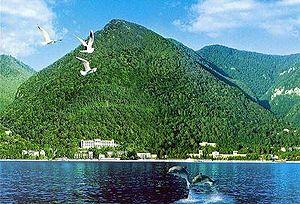
Gagra est une ville d'Abkhazie, chef-lieu du district de Gagra. Elle est située sur la Mer Noire, à 22 kilomètres au sud de Sotchi. Le climat subtropical de la région avait fait de Gagra une station balnéaire populaire durant la Russie impériale et l'Union soviétique. La ville avait une population de 26 636 habitants en 1989 mais celle-ci a beaucoup diminué du fait de la guerre de 1989-1993 et de l'expulsion de nombreux géorgiens de la région, contrôlée par les indépendantistes abkhazes. La ville est toujours fréquentée par des touristes russes. L'aéroport de Sotchi-Adler se trouve à une trentaine de kilomètres de Gagra.